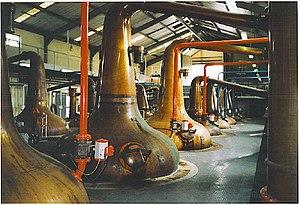
Un alambic est un appareil destiné à la séparation de produits par chauffage puis refroidissement.
Un alambic charentais ou pot still est un type d'alambic dit « à repasse » permettant d'effectuer une double distillation. Il est typiquement utilisé dans la distillation de cognac et de whisky.